Trimstone

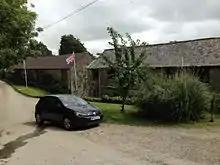
Trimstone Country Hotel

Trimstone is a small hamlet and manor in North Devon, England. It is a quiet, agricultural location, which is best known for its Manor house, which dates from the 11th century, with buildings on the site being present from the writing of the Domesday Book, and which is now a hotel.